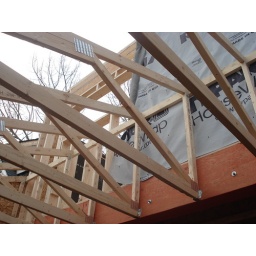
master bath window viewed from kitchen below